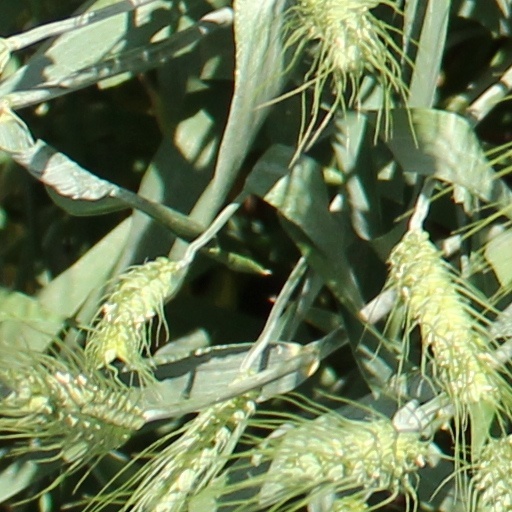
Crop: wheat